Genetic Alliance

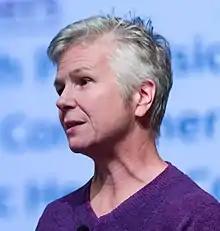
President and CEO Sharon F. Terry in 2017

Genetic Alliance is a nonprofit organization, founded in 1986 by Joan O. Weiss, working with Victor A. McKusick, to advocate for health benefits in the accelerating field of genomic research. This organization is a network of over 1,000 disease advocacy organizations, universities, government organizations, private companies, and public policy organizations. They aim to advance genetic research agendas toward health benefit by engaging a broad range of stakeholders, including healthcare providers, researchers, industry professionals, public policy leaders, as well as individuals, families and communities. They create programs using a collaborative approach, and aim to increase efficiency and reduce obstacles in genetic research, while ensuring that voices from the involved disease communities are heard. They also promote public policies to advance healthcare. Genetic Alliance provides technical support and informational resources to guide disease-specific advocacy organizations in being their own research advocates. They also maintain a biobank as a central storage facility for several organizations who otherwise would not have the infrastructure to maintain their own repository.